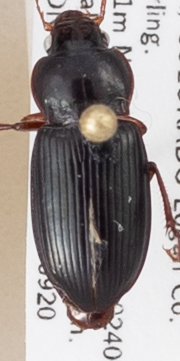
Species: Amara carinata
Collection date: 2018-09-20
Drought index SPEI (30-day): -0.9
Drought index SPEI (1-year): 0.86
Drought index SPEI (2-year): -0.128